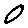
Label: 0